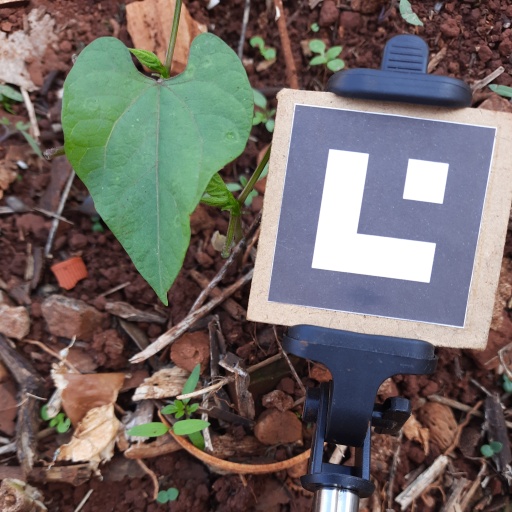
Observations: wavy surface, no eating holes, under shade